U.S. Route 63 in Missouri

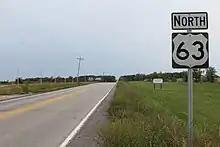
US 63 south of Vienna

North of Cabool, the highway returns to two-lane status (with alternating passing lanes), passing through Houston and intersecting Route 32 in Licking. The highway then enters Phelps County and passes through Rolla, the home of Missouri University of Science and Technology, and becomes locally known as Bishop Avenue. In Rolla, Route 63 intersects Route 72, and later, Business Loop 44. The Business Loop runs concurrently with Route 63 past the University's campus to Interstate 44, where the Business Loop ends. As it leaves Rolla, the highway quickly narrows to two lanes. US 63 between Rolla and US 50 is being studied for improvements. It crosses into Maries County toward Vienna, intersecting Highway 42. After entering Osage County, Route 63 passes through Freeburg and Westphalia. A few miles north of Westphalia, Highway 63 widens to a four-lane divided highway, and almost immediately intersects US Route 50, and the two highways' head west toward Jefferson City, the state capital. After passing through downtown on the Whitton Expressway, the route leaves Route 50, joining the eastbound direction of US Route 54 to cross the Missouri River into Callaway County.